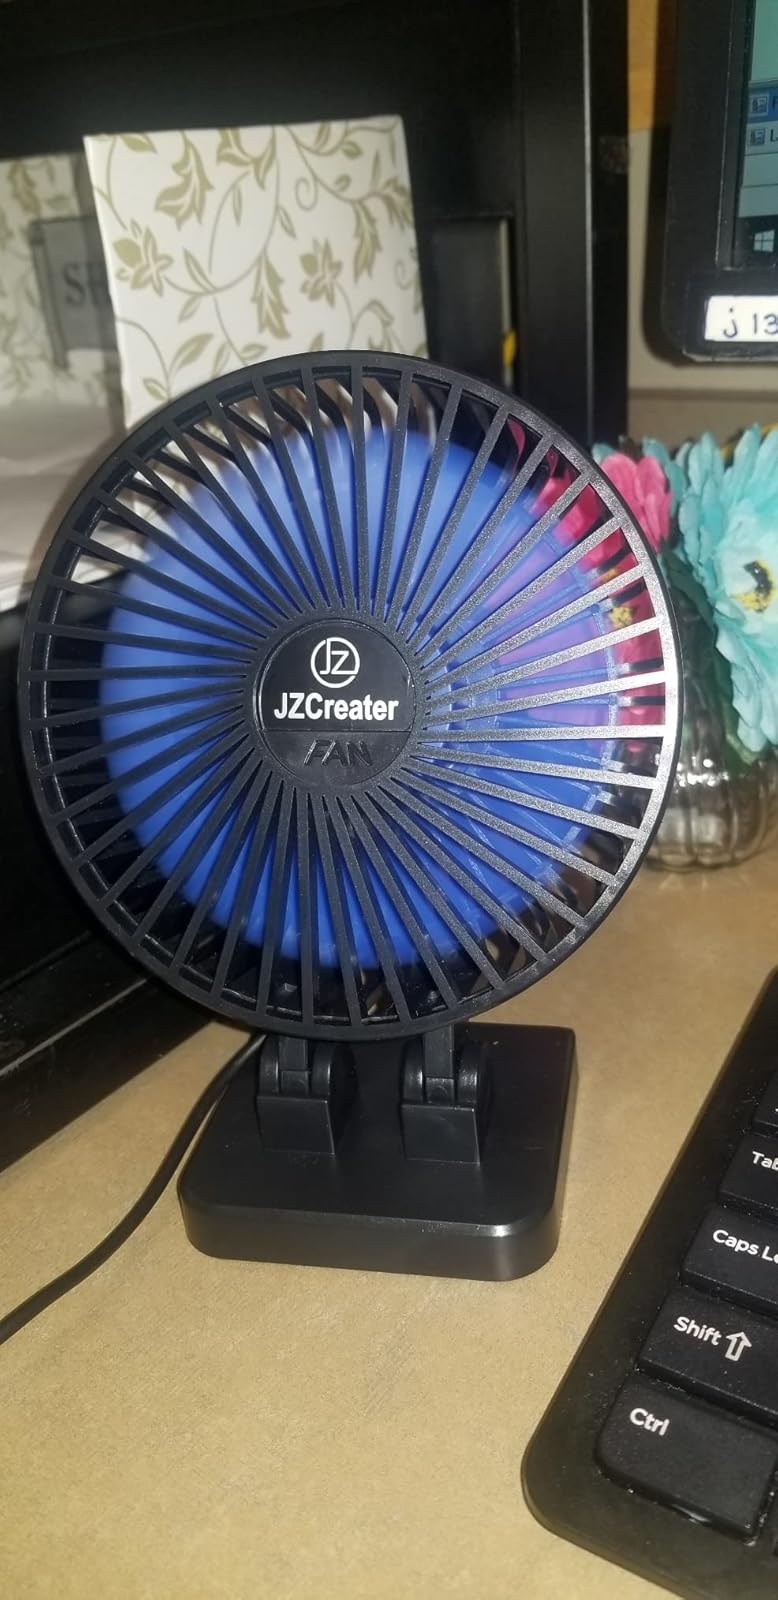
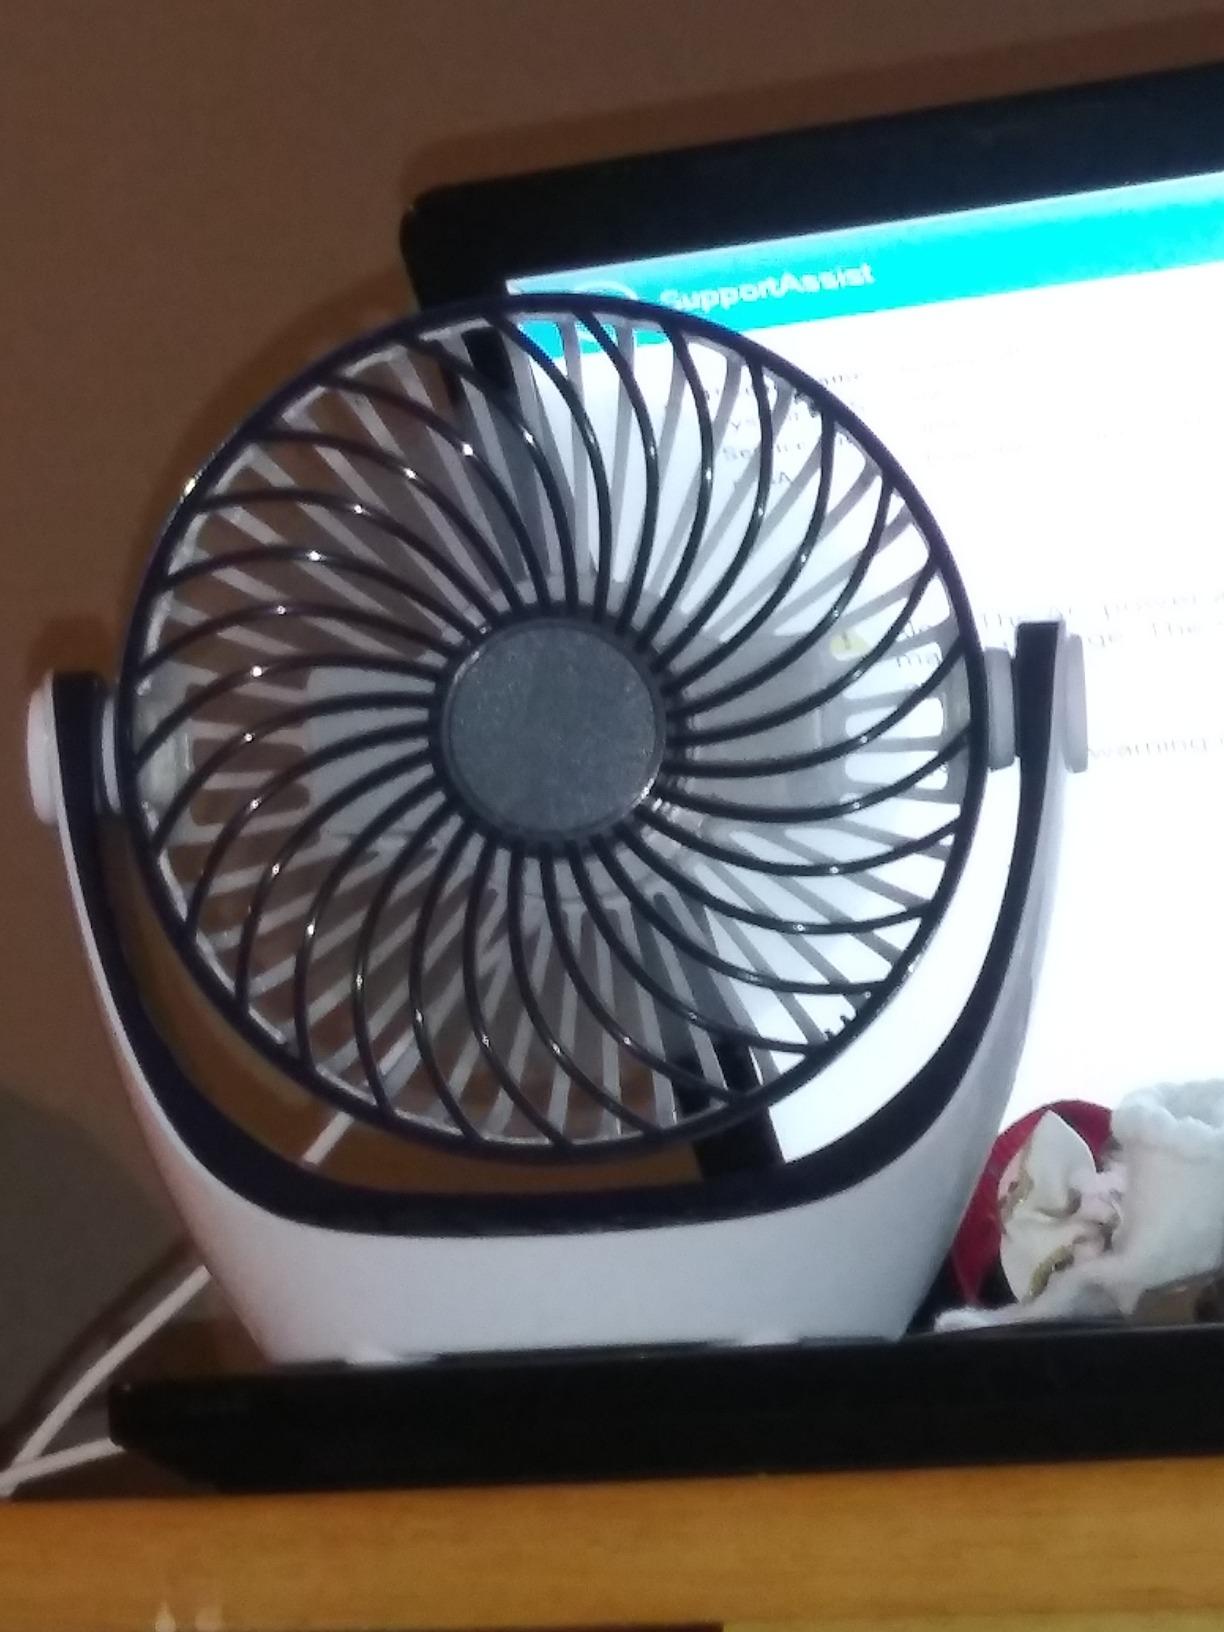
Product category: fan
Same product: no